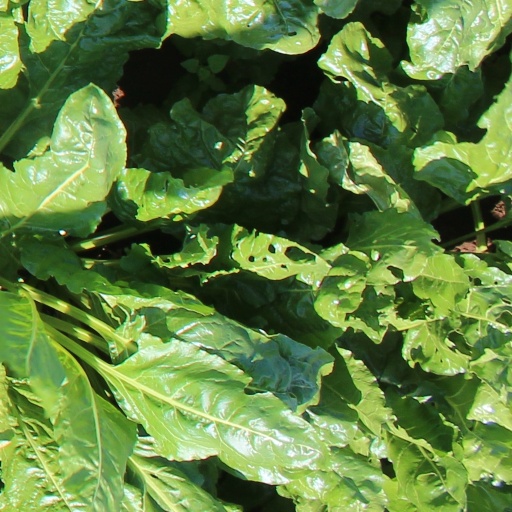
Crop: sugar beet